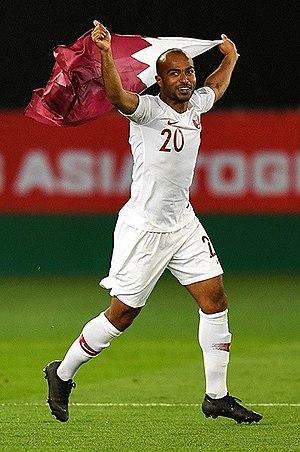
Ali Hassan Afif Yahya est un joueur de football international qatarien, qui évolue au poste d'attaquant.